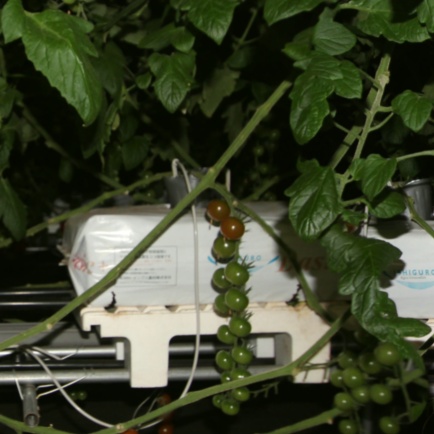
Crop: tomato